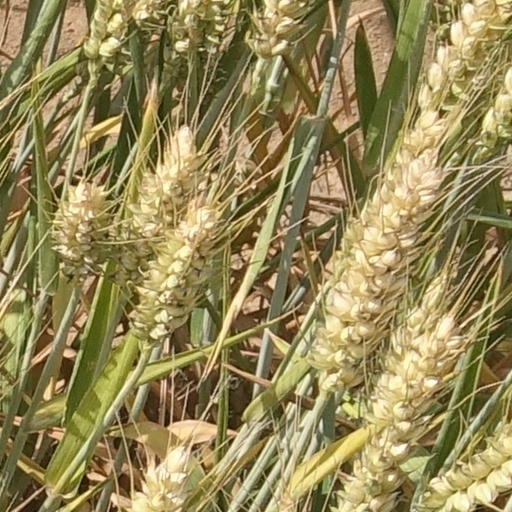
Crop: wheat